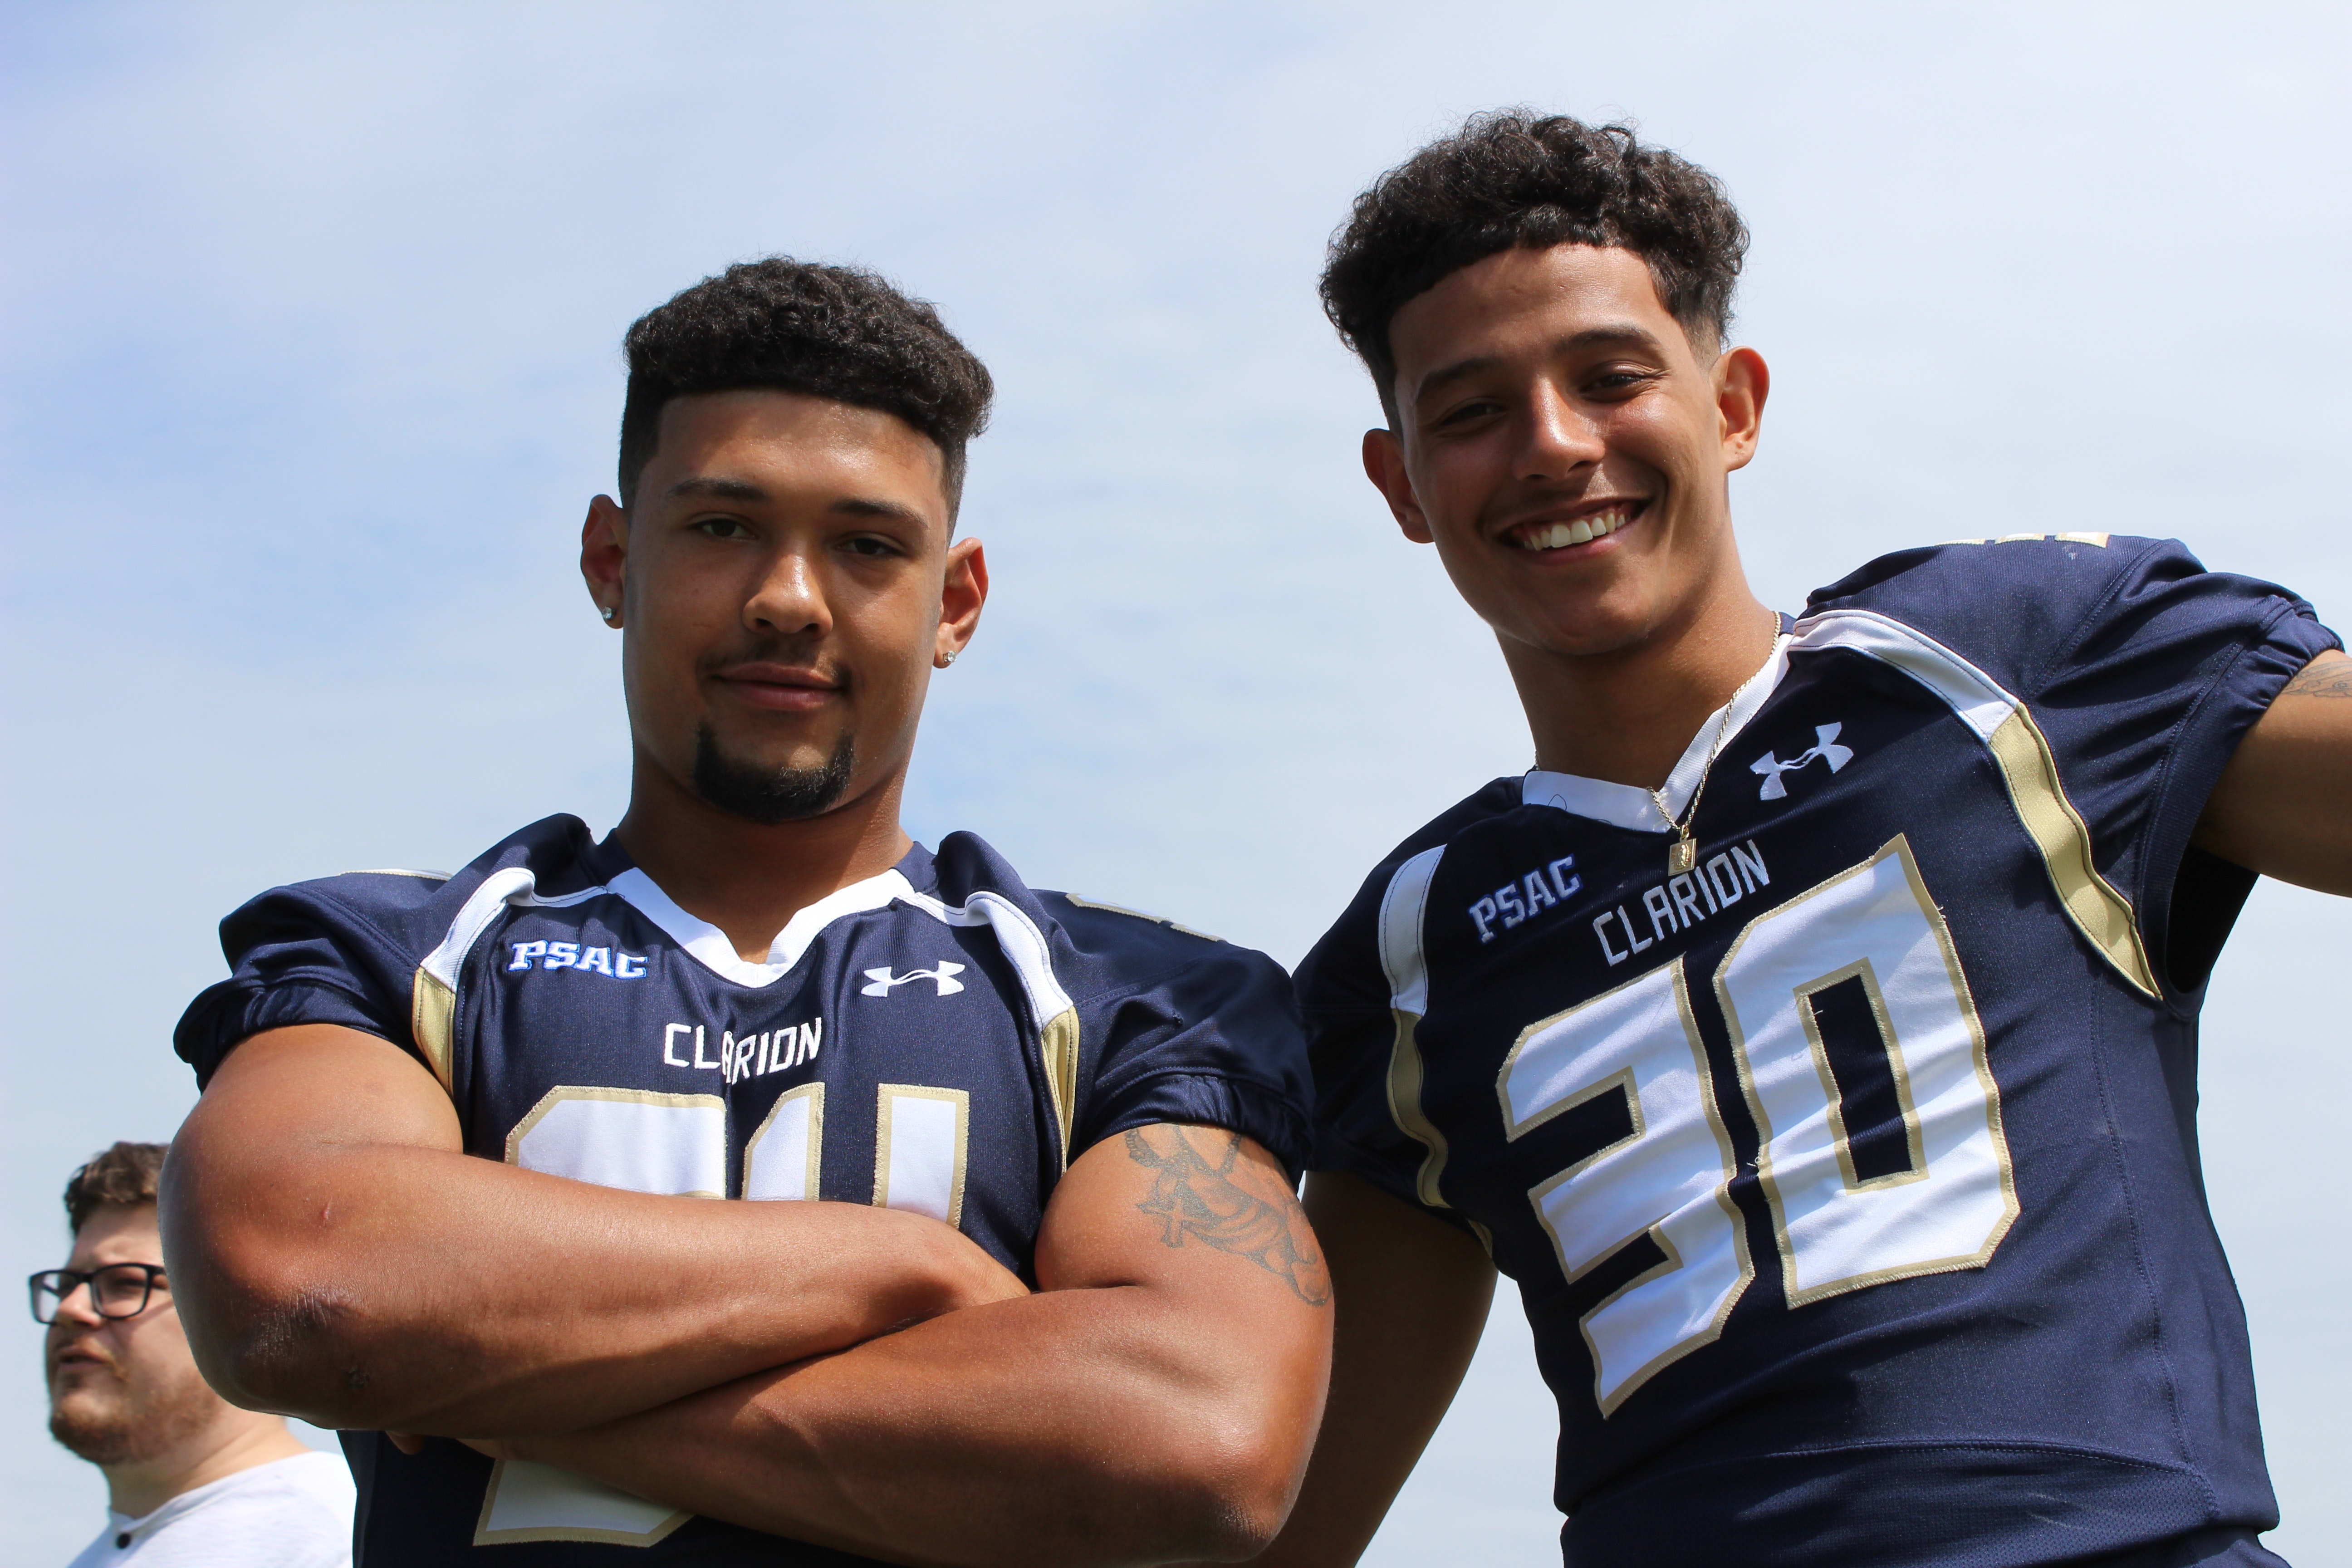
team sport, rugby player, player, team, football player, sports, ball game, rugby, jersey, rugby league, sportswear, t shirt, sports equipment, soccer, american football, gesture